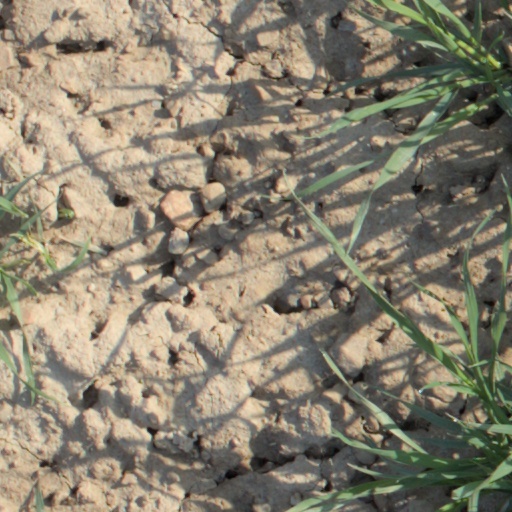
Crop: wheat